Safavid conquest of Bahrain

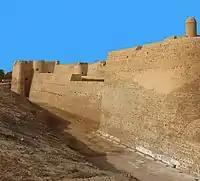
Portuguese fort in Bahrain

The Safavid conquest of Bahrain was a military campaign launched in 1602 to capture the island of Bahrain from the Portuguese. The Safavids expelled the Portuguese, ending their occupation of the island.